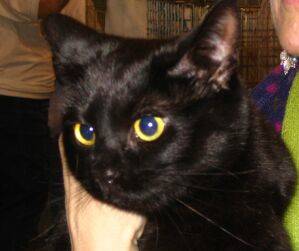
Label: cat